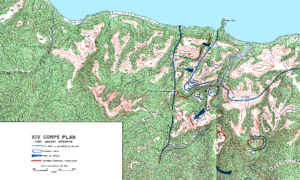
Slaget ved Mount Austen, Galloping Horse og Sea Horse / Slagene om Galloping Horse, Sea Horse og Andet Mount Austen
kort over området ved Matanikaufloden med japanske stillinger i rødt og amerikanske stillinger i blåt samt den amerikanske plan for angreb langs kysten og ind i bjergene inde i landet.
Slaget ved Mount Austen, Galloping Horse og Sea Horse blev udkæmpet mellem 15. december 1942 og 23. januar 1943 og var primært en kamp mellem styrker fra USA og Japan i bakkerne ved Matanikaufloden på Guadalcanal under slaget om Guadalcanal. De amerikanske styrker var under overordnet kommando af Alexander Patch og de japanske styrker var underlagt Harukichi Hyakutake.